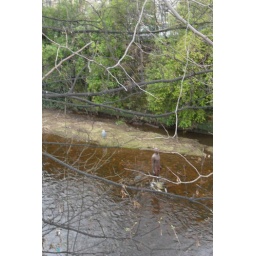
Bronze man statue in the river (with a huge bird roosting behind him)